Soni Sumarsono

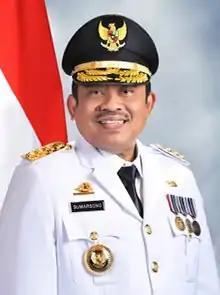
Official portrait, 2018

Soni Sumarsono (born 22 February 1959) is an Indonesian civil servant who was the Director-General of Regional Autonomy in the Ministry of Home Affairs. As part of his position, he has become acting governors for the provinces of South Sulawesi, Jakarta and North Sulawesi.